Dough offering

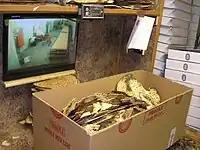
Overview of complete box of daily Challah yield at Boro Park Shmurah Matzah Bakery. Paper hanging at right is a request for the packer to pray for sick individuals as he performs the Mitzvah of separating the Challah from each basket.

The commentators to the Shulchan Aruch record that it is the custom of some Diaspora Jews to give Challah (in this case fully baked Passover matzah) from the dough used for baking "Matzot Mitzvah" (the Shmurah Matzah eaten during Passover) to a Kohen minor to eat.